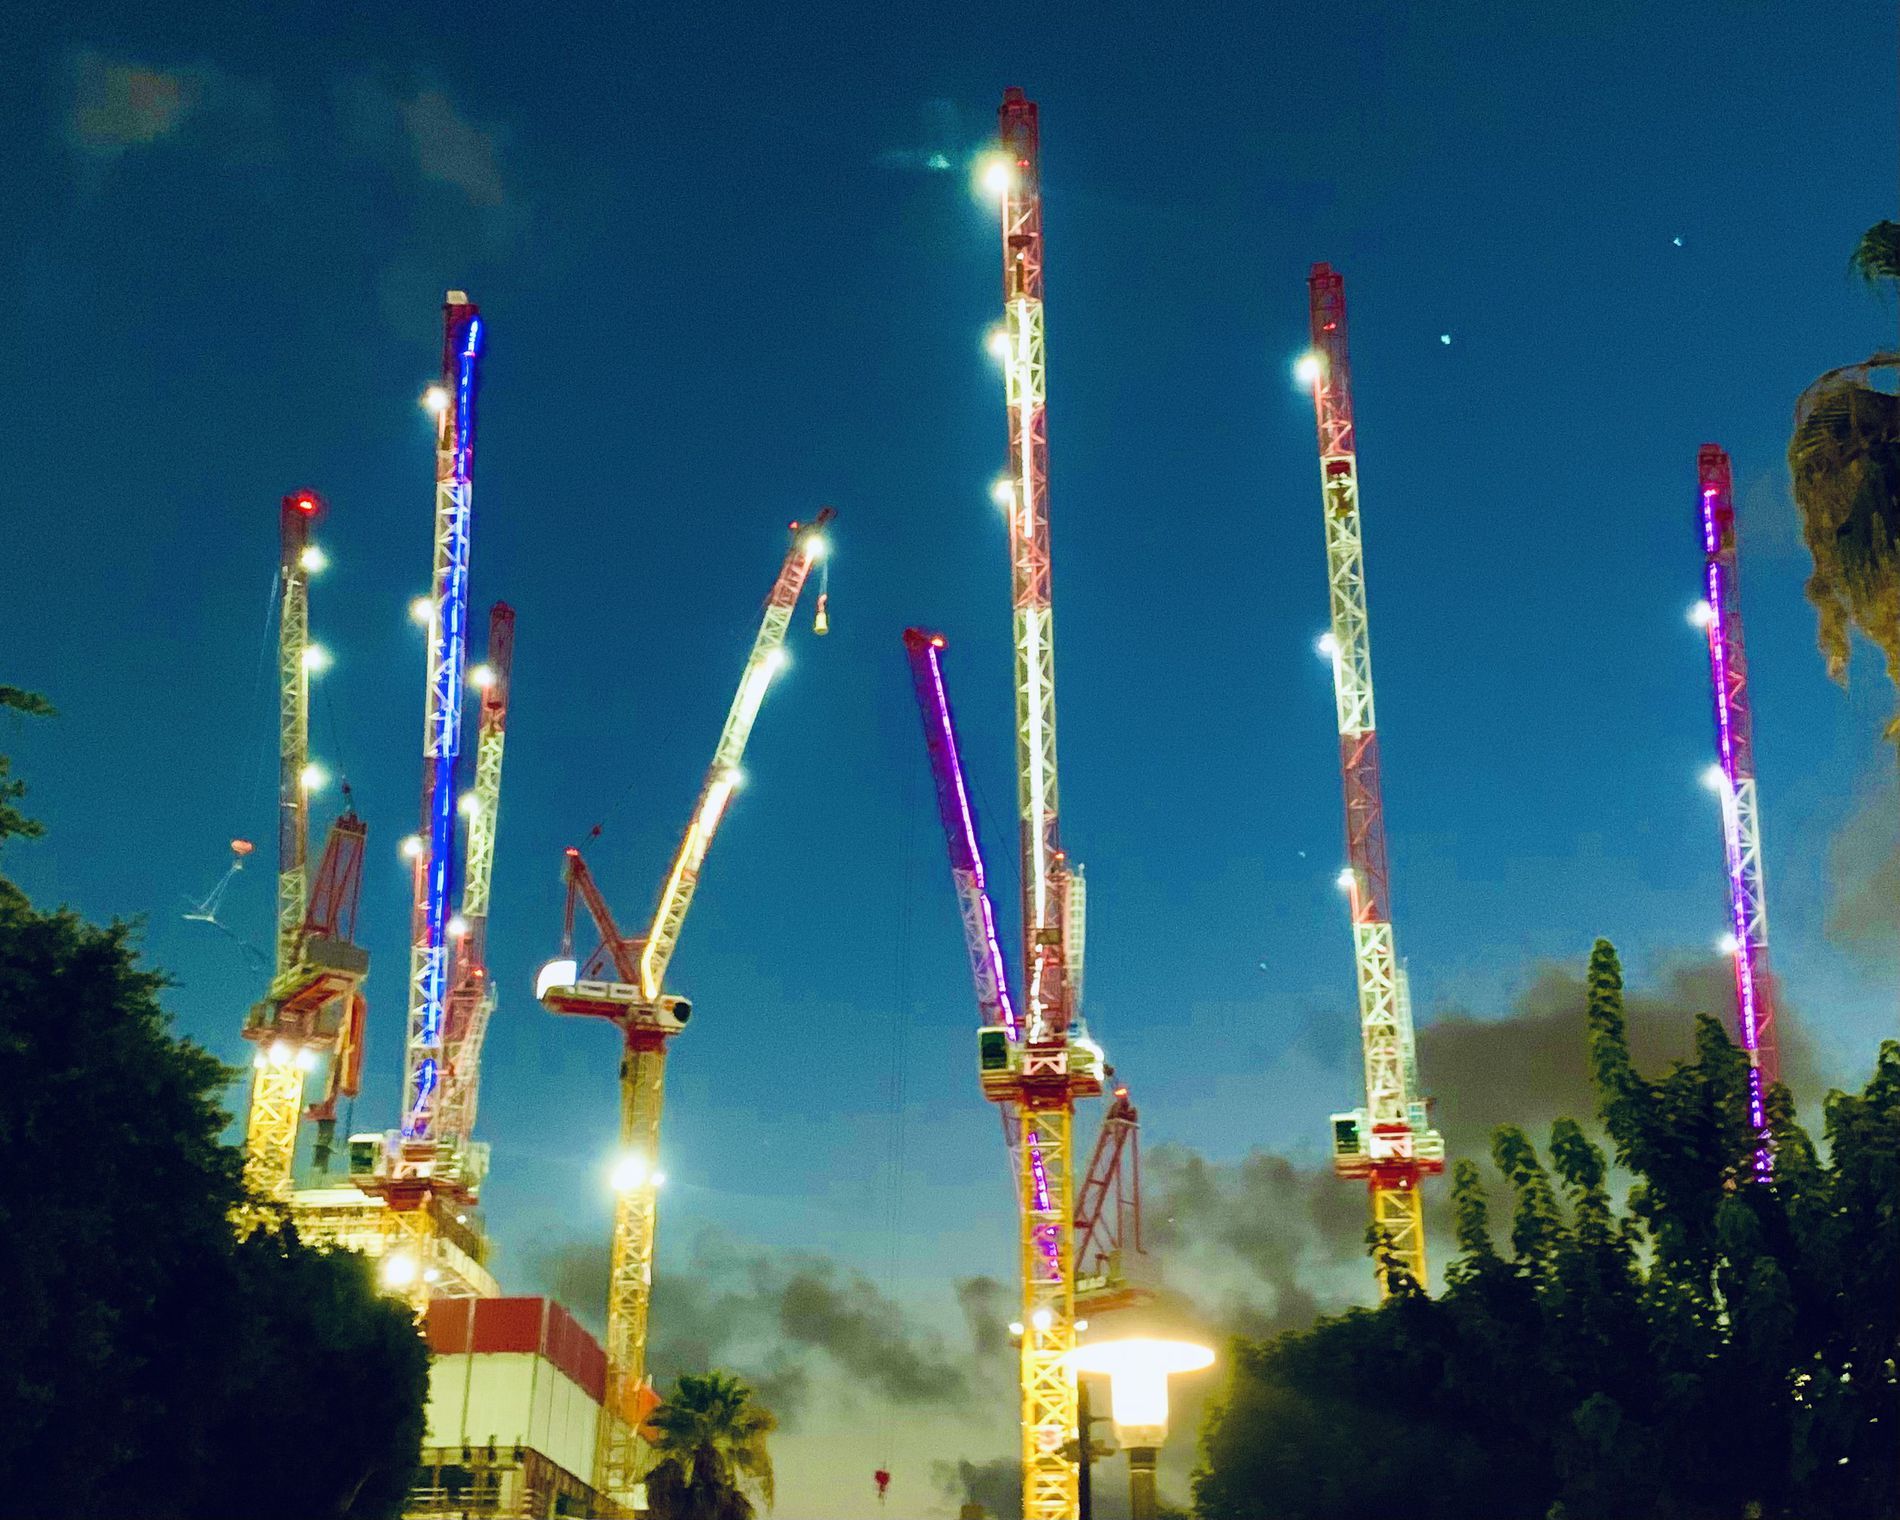
Luminous towers
Colorful illuminated tower cranes rise into the night sky, glowing vividly above an active construction site.
This scene, captured from a low angle, shows cranes illuminated by lights against a dark blue sky. The color palette includes vibrant shades of purple, red, and bright yellow, contrasting with the dark shadows of the trees and buildings.
Labels: Construction, Construction Crane, Machine, Utility Pole, Animal, Bird, Fireworks, sky, clouds, Tree, Building, Tower Cranes, electric pole
Camera: Apple iPhone XR
Lens: iPhone XR back camera 4.25mm f/1.8
Aperture: F1.8
Exposure: 1/20 sec
ISO: 640
Focal length: 4.25